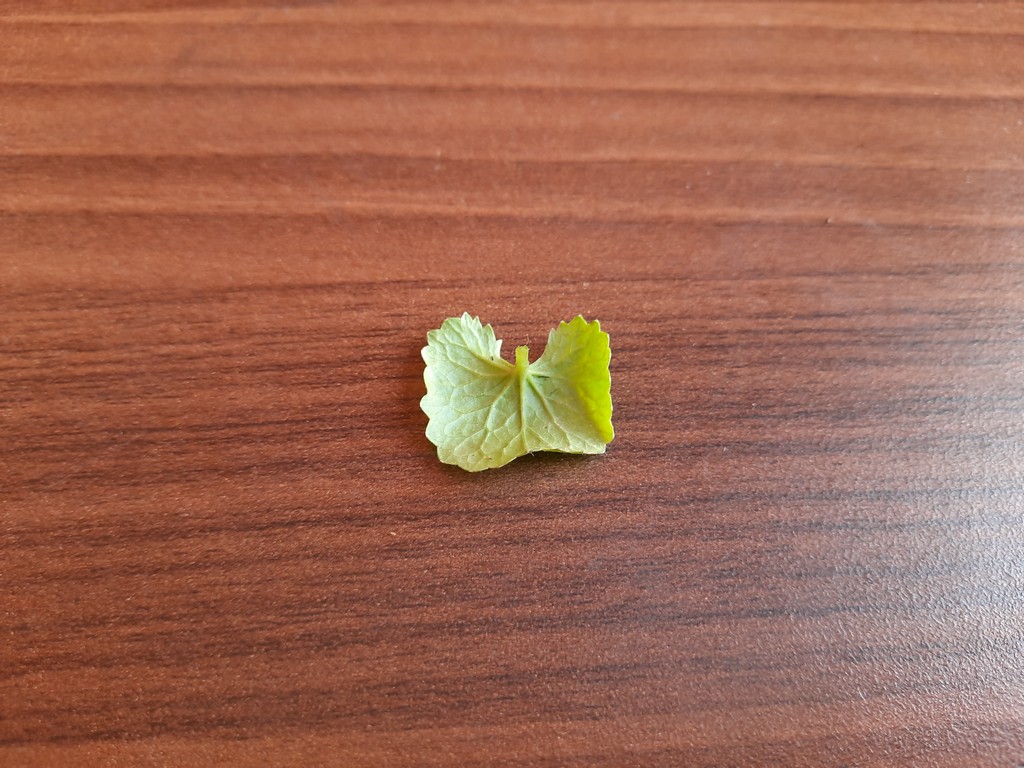
Label: Healthy